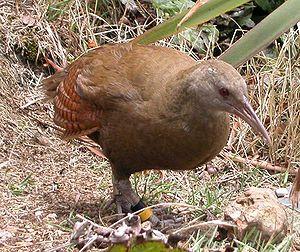
Le Râle sylvestre est une espèce d'oiseaux incapables de voler, de la famille des Rallidae.
L'île Lord Howe, en anglais Lord Howe Island, est une île d'Australie d’origine volcanique en forme de croissant. Elle est rattachée administrativement à la Nouvelle-Galles du Sud. Elle doit son nom à Lord Howe, Admiral of the Fleet de la Royal Navy à la fin du XVIIIᵉ siècle